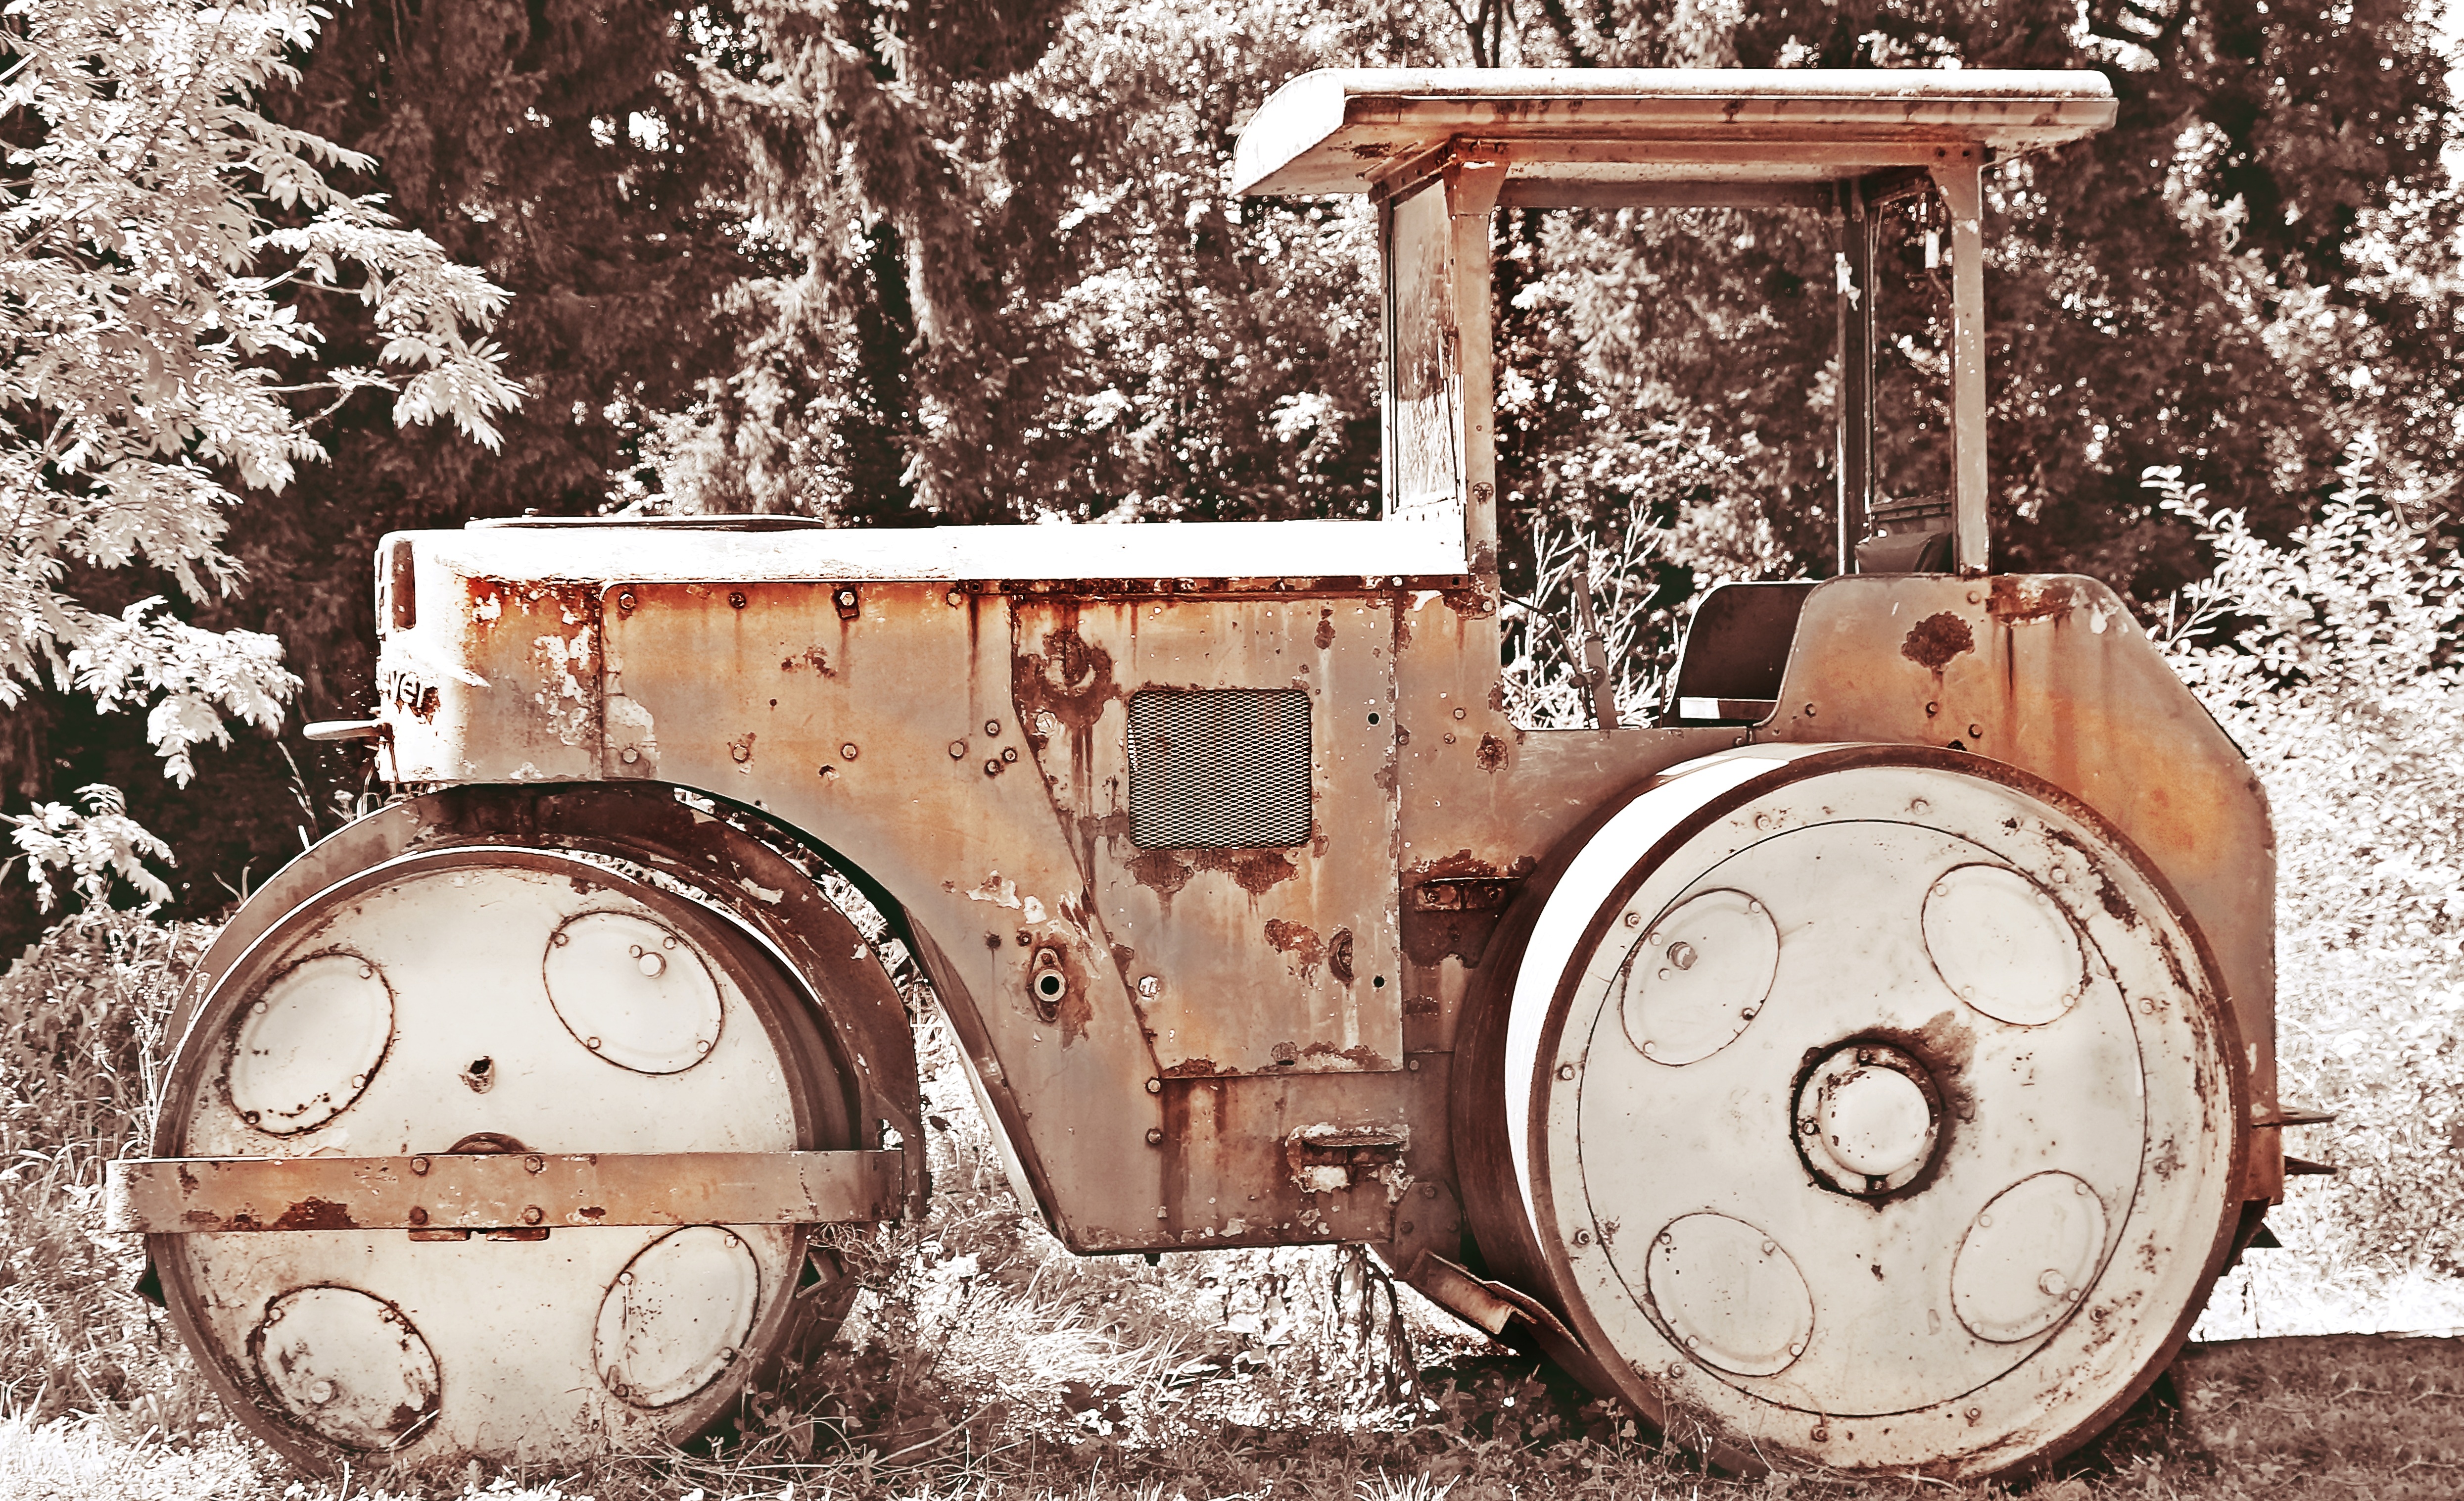
wheel, old, vehicle, broken, metal, decay, bare, weathered, rusty, roll, steam engine, rusted, iron, wreck, stainless, discarded, obsolete, lapsed, ailing, retired, construction machine, turned off, road roller, rots, shut down, rotted roll, disused roller, man made object